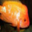
Label: aquarium_fish